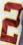
Number: 2